The Boat Race 2009

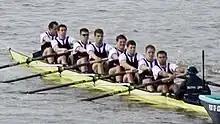
Oxford crew at the start

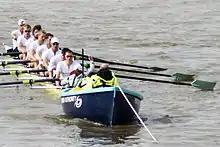
Cambridge crew at the start (cox Dowbiggin has her hand raised to indicate she and her crew are not ready to start)

The Oxford crew (sometimes referred to as the "Dark Blues") weighed an average of per rower more than the Cambridge crew (sometimes referred to as the "Light Blues"), making them the heaviest in Boat Race history. Oxford fielded five rowers who had featured at the 2008 Summer Olympics: Colin Smith won silver for Great Britain, while Ante Kušurin rowed for Croatia, New Zealander George Bridgewater won a bronze in the coxless pair, Sjoerd Hamburger rowed for The Netherlands, and Tom Solesbury for Great Britain. Cambridge's crew contained five returning Blues to Oxford's three.